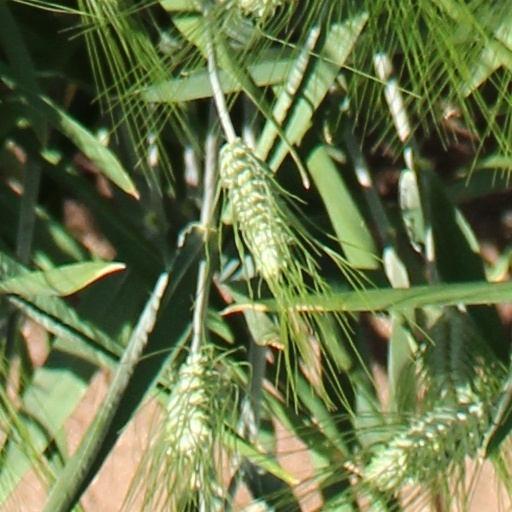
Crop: wheat